Severn Records

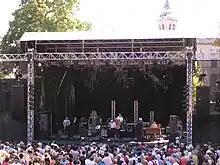
Lou Pride, Tad Robinson, and Darrell Nulisch performing with The Severn Soul Revue at the 2009 Cognac Blues Passions

The Severn Soul Review refers to one or more Severn artists backed up by the Studio Band. Its main purpose is to promote Severn releases. It does this not only by performing locally and regionally, but also by touring the United States and Europe. In this role, it has appeared at many festivals. In particular, the Review appeared at the (Switzerland) in 2010, 2008, and 2004. Lou Pride's appearance here in 2010 was a significant comeback, because he came to the festival in 2004, but had a heart attack before he could perform. The Severn Soul Review also appeared at the 2006 Beaches International Jazz Festival (Canada), the 2008 King Biscuit Blues Festival (Arkansas), the 2009 Cognac Blues Passions (France), and the 2009 (Switzerland).